Burrville (Washington, D.C.)

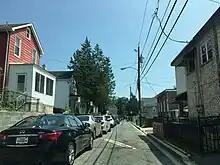
Burrville neighborhood at the intersection of Gay St. and 54th Pl. in August 2018

Burrville is a neighborhood located in Northeast Washington, D.C., east of the Anacostia River.